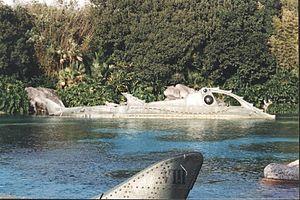
Le Nautilus est le sous-marin de fiction imaginé par Jules Verne pour son roman Vingt Mille Lieues sous les mers. Le capitaine Nemo est son commandant.
Flevohof Aujourd'hui connu sous le nom Walibi Holland.
20,000 Leagues Under the Sea et Submarine Voyage sont des anciennes attractions des parcs Disneyland et Magic Kingdom inspirées par le film 20 000 Lieues sous les mers d'après Jules Verne. Il en existe toujours une version améliorée au Tokyo DisneySea.